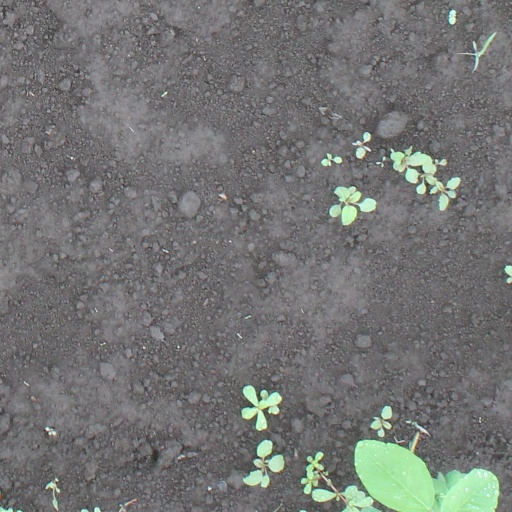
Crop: soybean